Frank White (bishop)

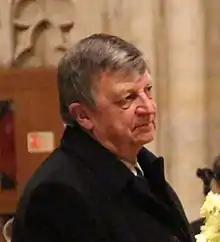
White in 2022

Francis White (born 26 May 1949) is an English retired Anglican bishop. He was Bishop of Brixworth and then the Assistant Bishop of Newcastle in the Church of England.